Disappearance of Michele Anne Harris

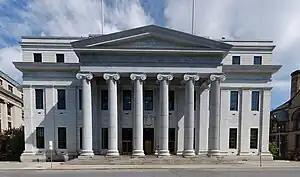
The Court of Appeals building in Albany

At 7 a.m. the next morning, Cal called Thayer and told her Michele had not come home after work last night. He asked if she could come to their house, a six-minute drive from her own, and help get the children ready for school. She dressed quickly, canceled an engagement for later that day, and left her house eight minutes later. On the road in front of the Harris's driveway, she saw Michele's gold Ford Windstar minivan parked on the side.